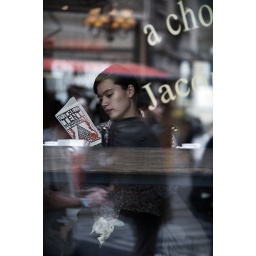
girl reading a book in a coffee shop window.